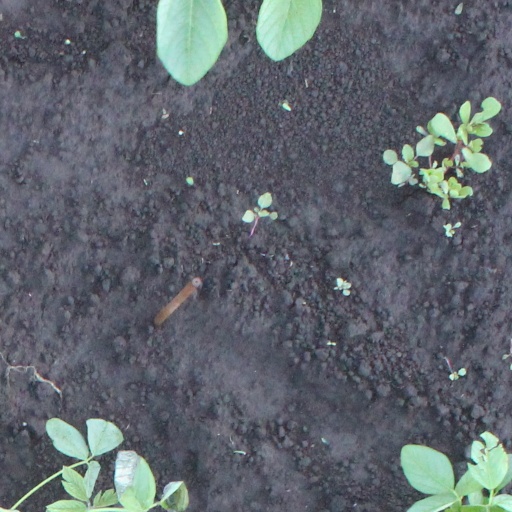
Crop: soybean